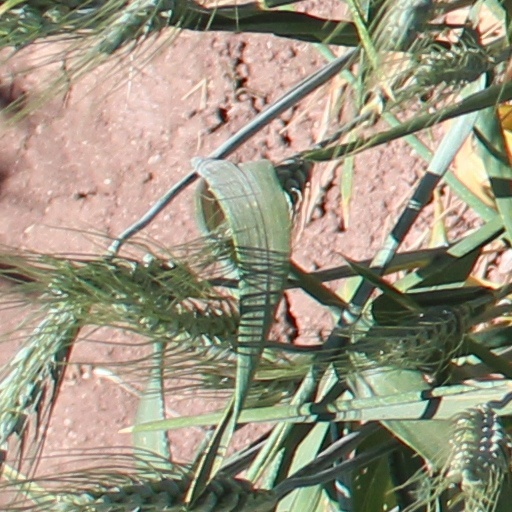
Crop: wheat